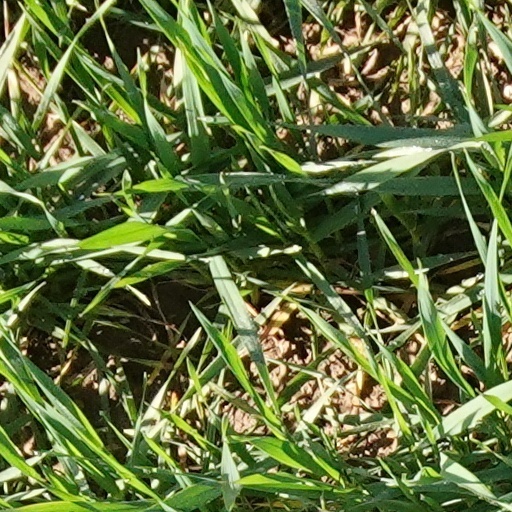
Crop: wheat